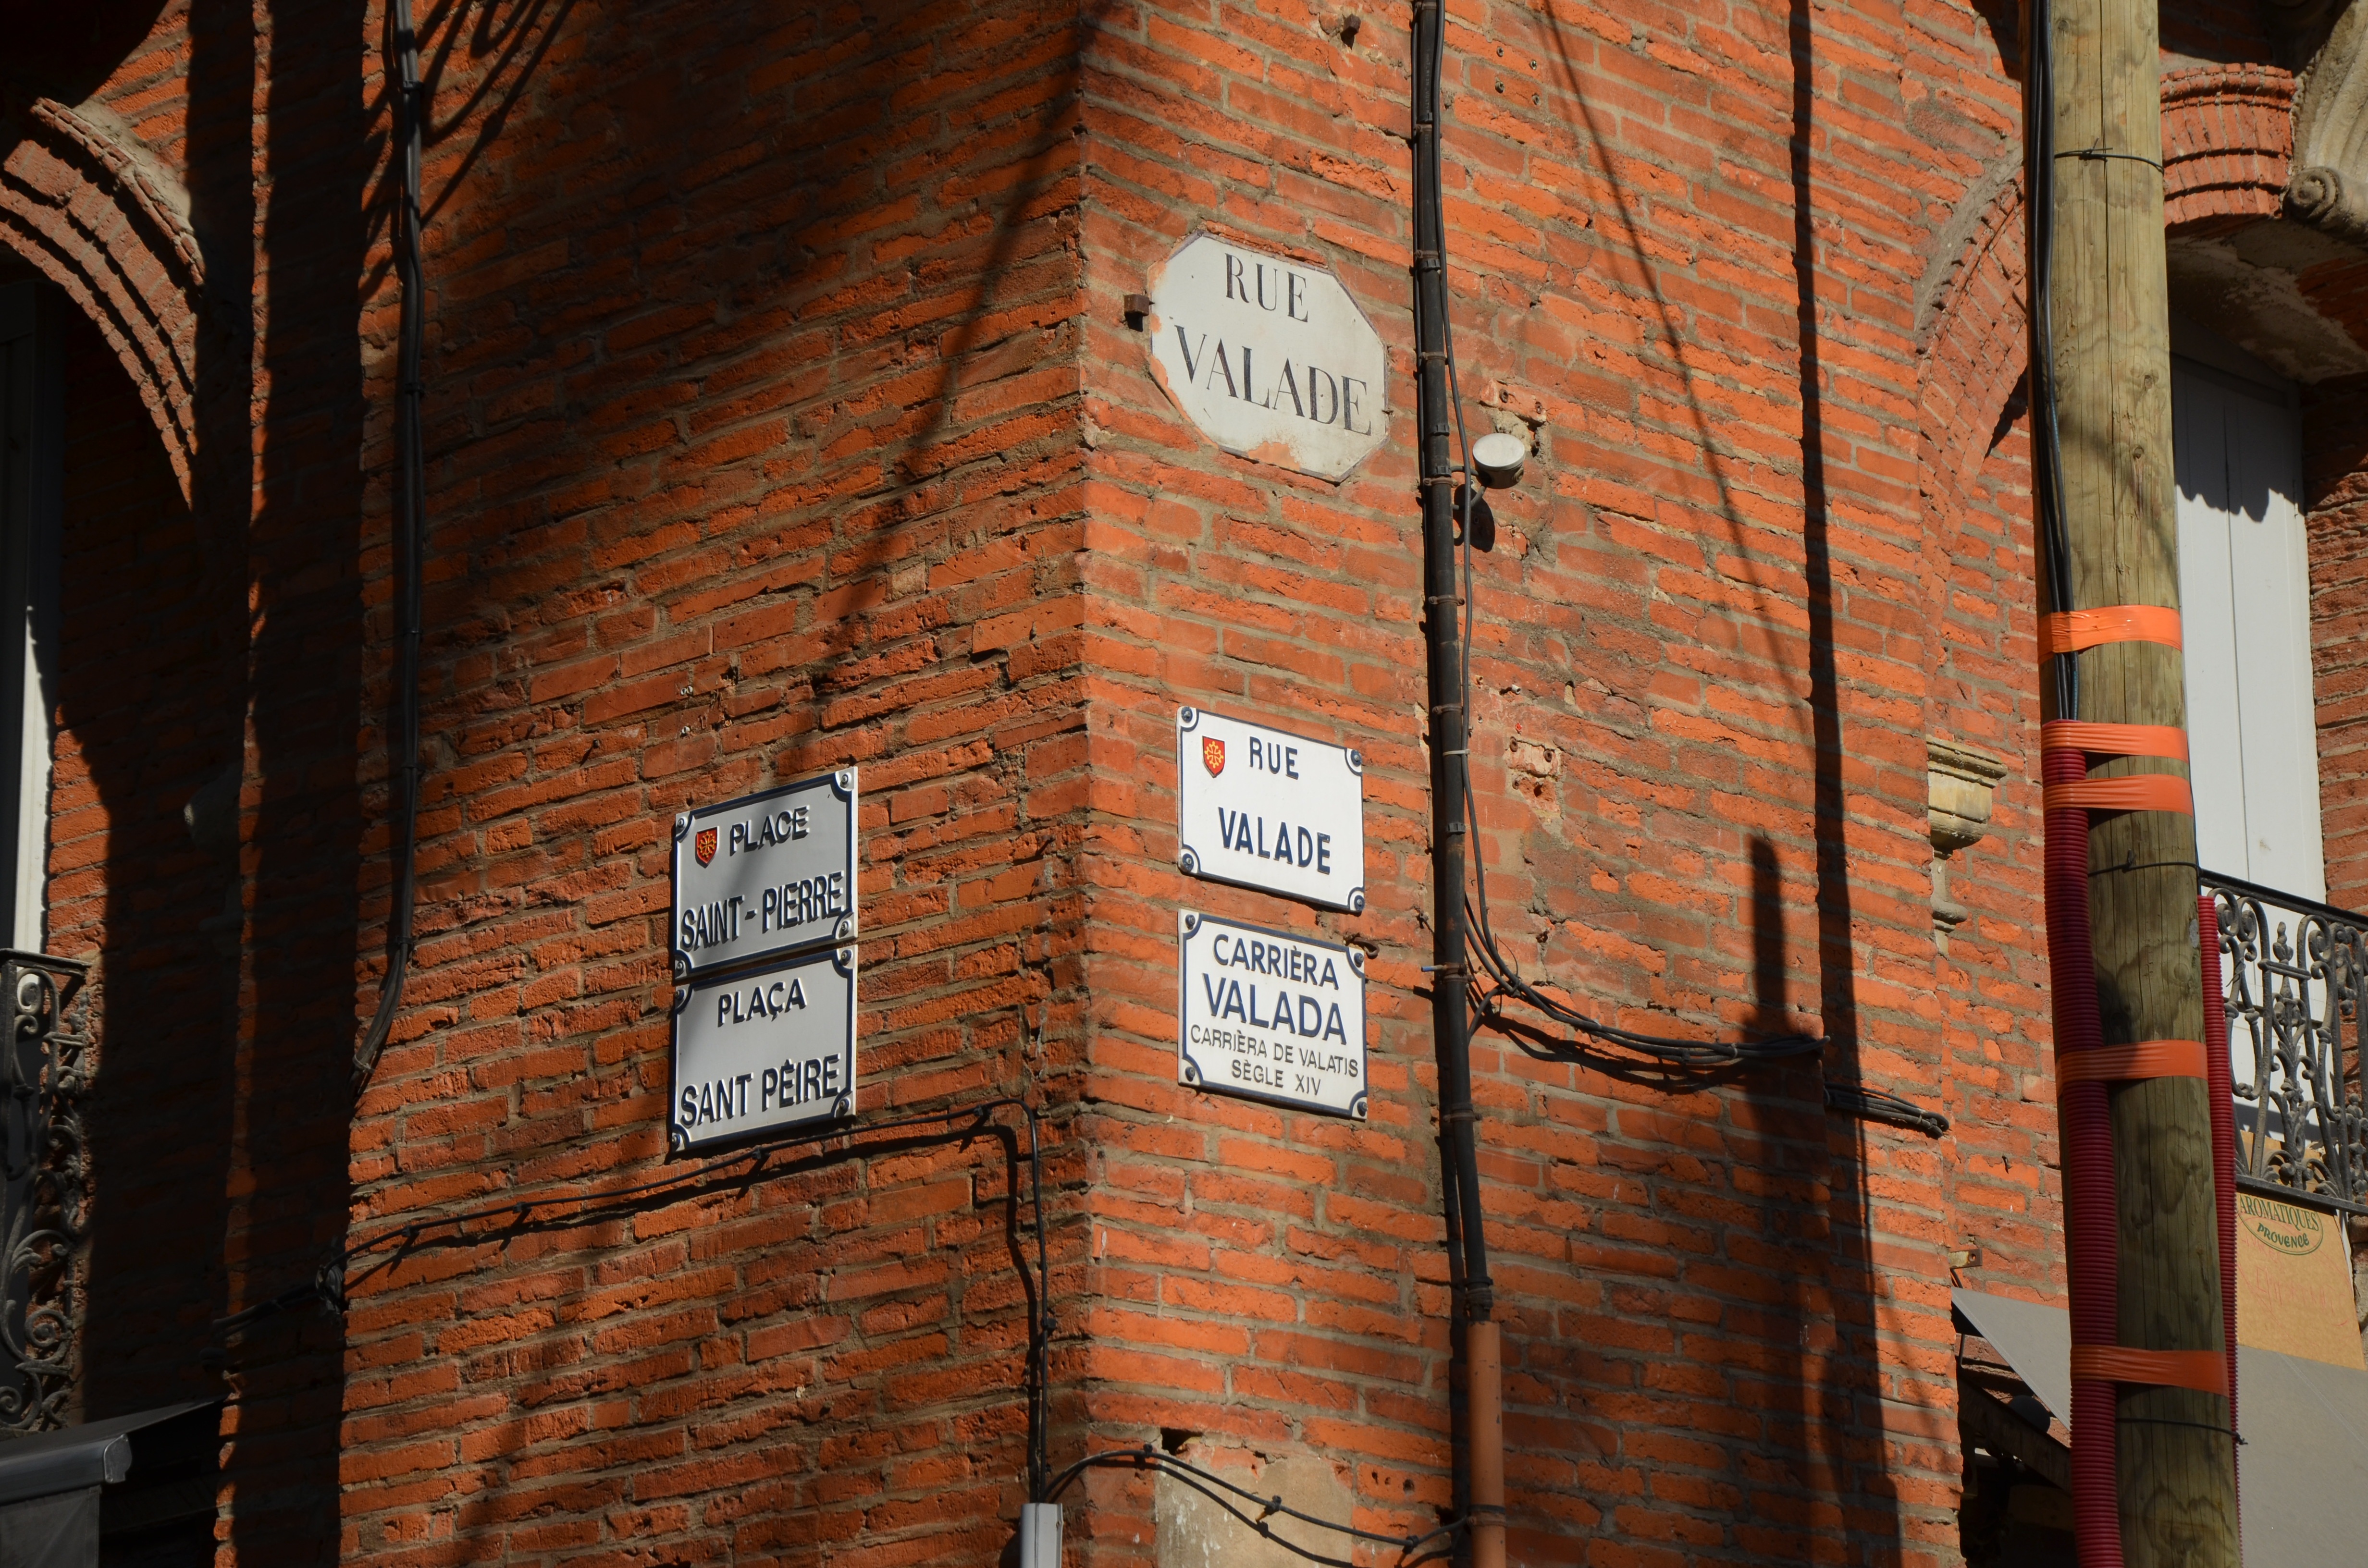
architecture, wood, street, house, alley, city, urban, wall, stone, facade, brick, art, temple, urban area, ancient history